2015 Chilean storm

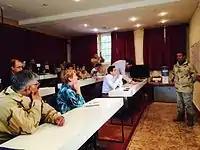
President Michelle Bachelet and Assistant Secretary Gabriel Gaspar in a meeting with the army for the storm of Atacama.

The government decreed a state of constitutional exception in the region, which is why a thousand soldiers took over the protection of public order and the aid tasks of the affected areas. Marcelo Urrutia, Lieutenant colonel of the Chilean Army, was appointed by the President of the Republic as authority in charge of the Atacama region.